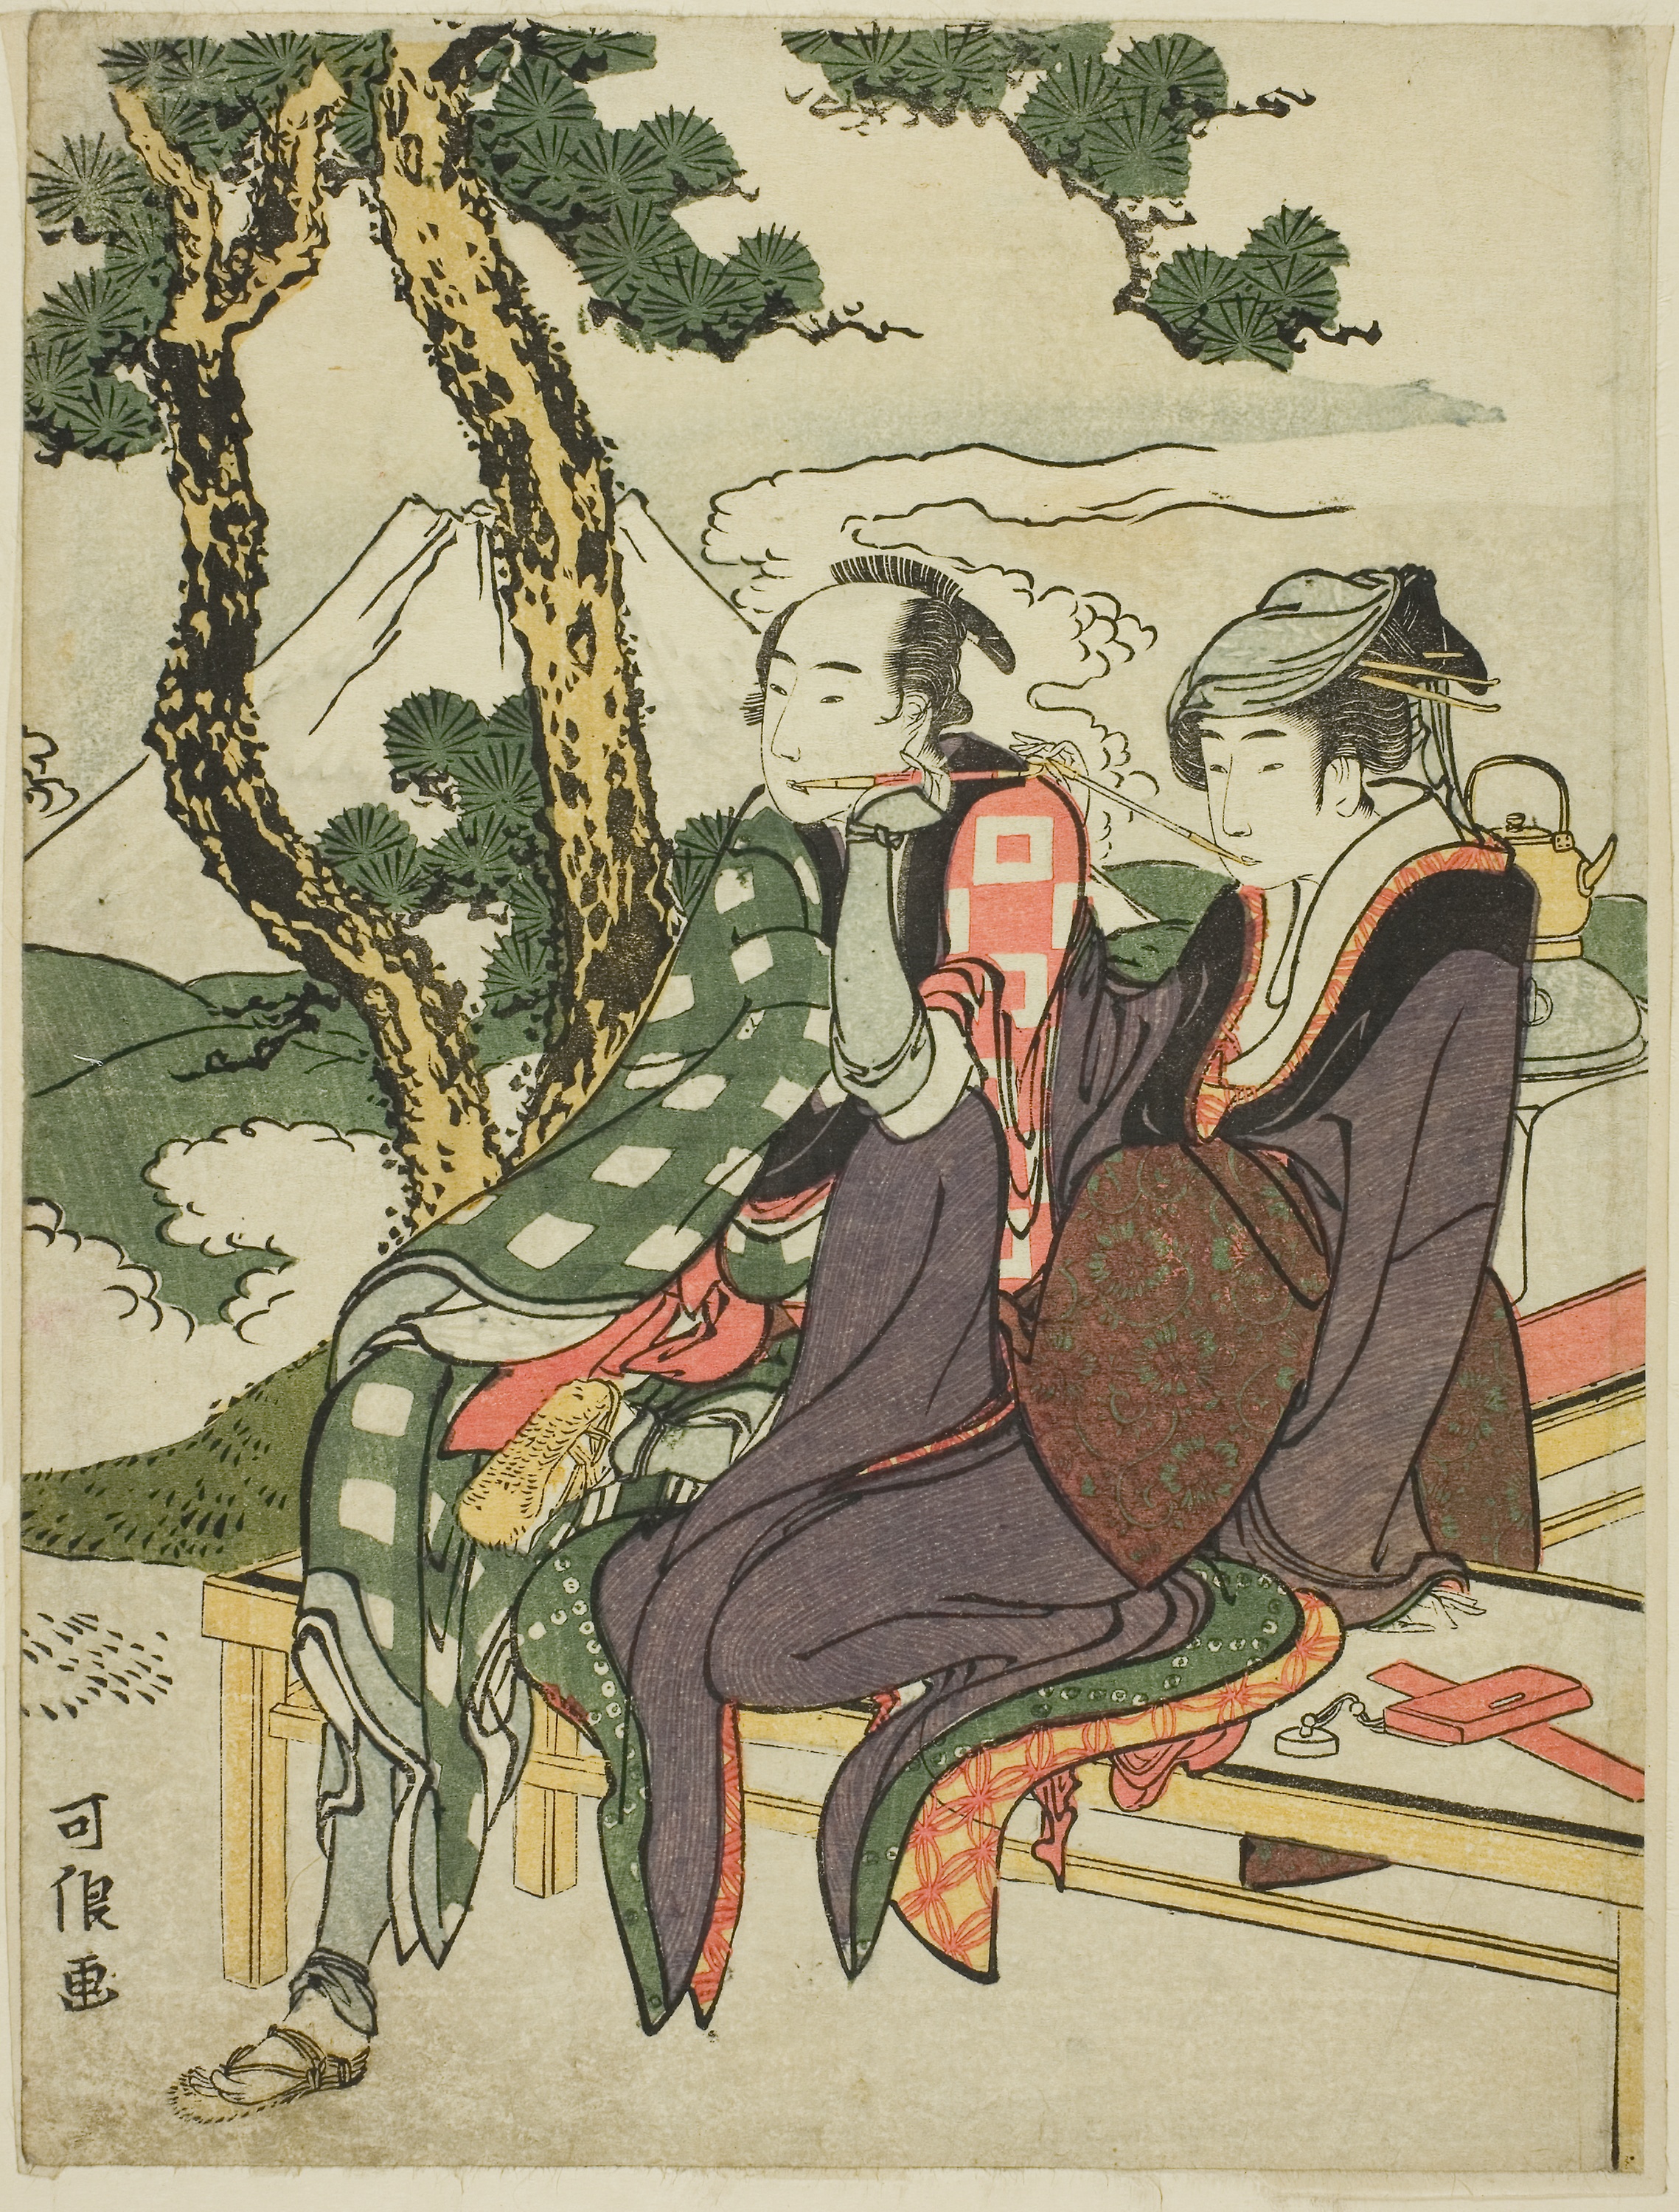
art, illustration, fictional character, tree, plant, mythical creature, printmaking, fiction